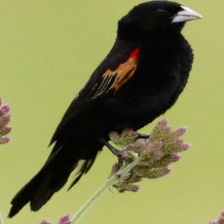
Species: FAN TAILED WIDOW
Scientific name: EUPLECTES AXILLARIS